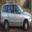
Label: automobile